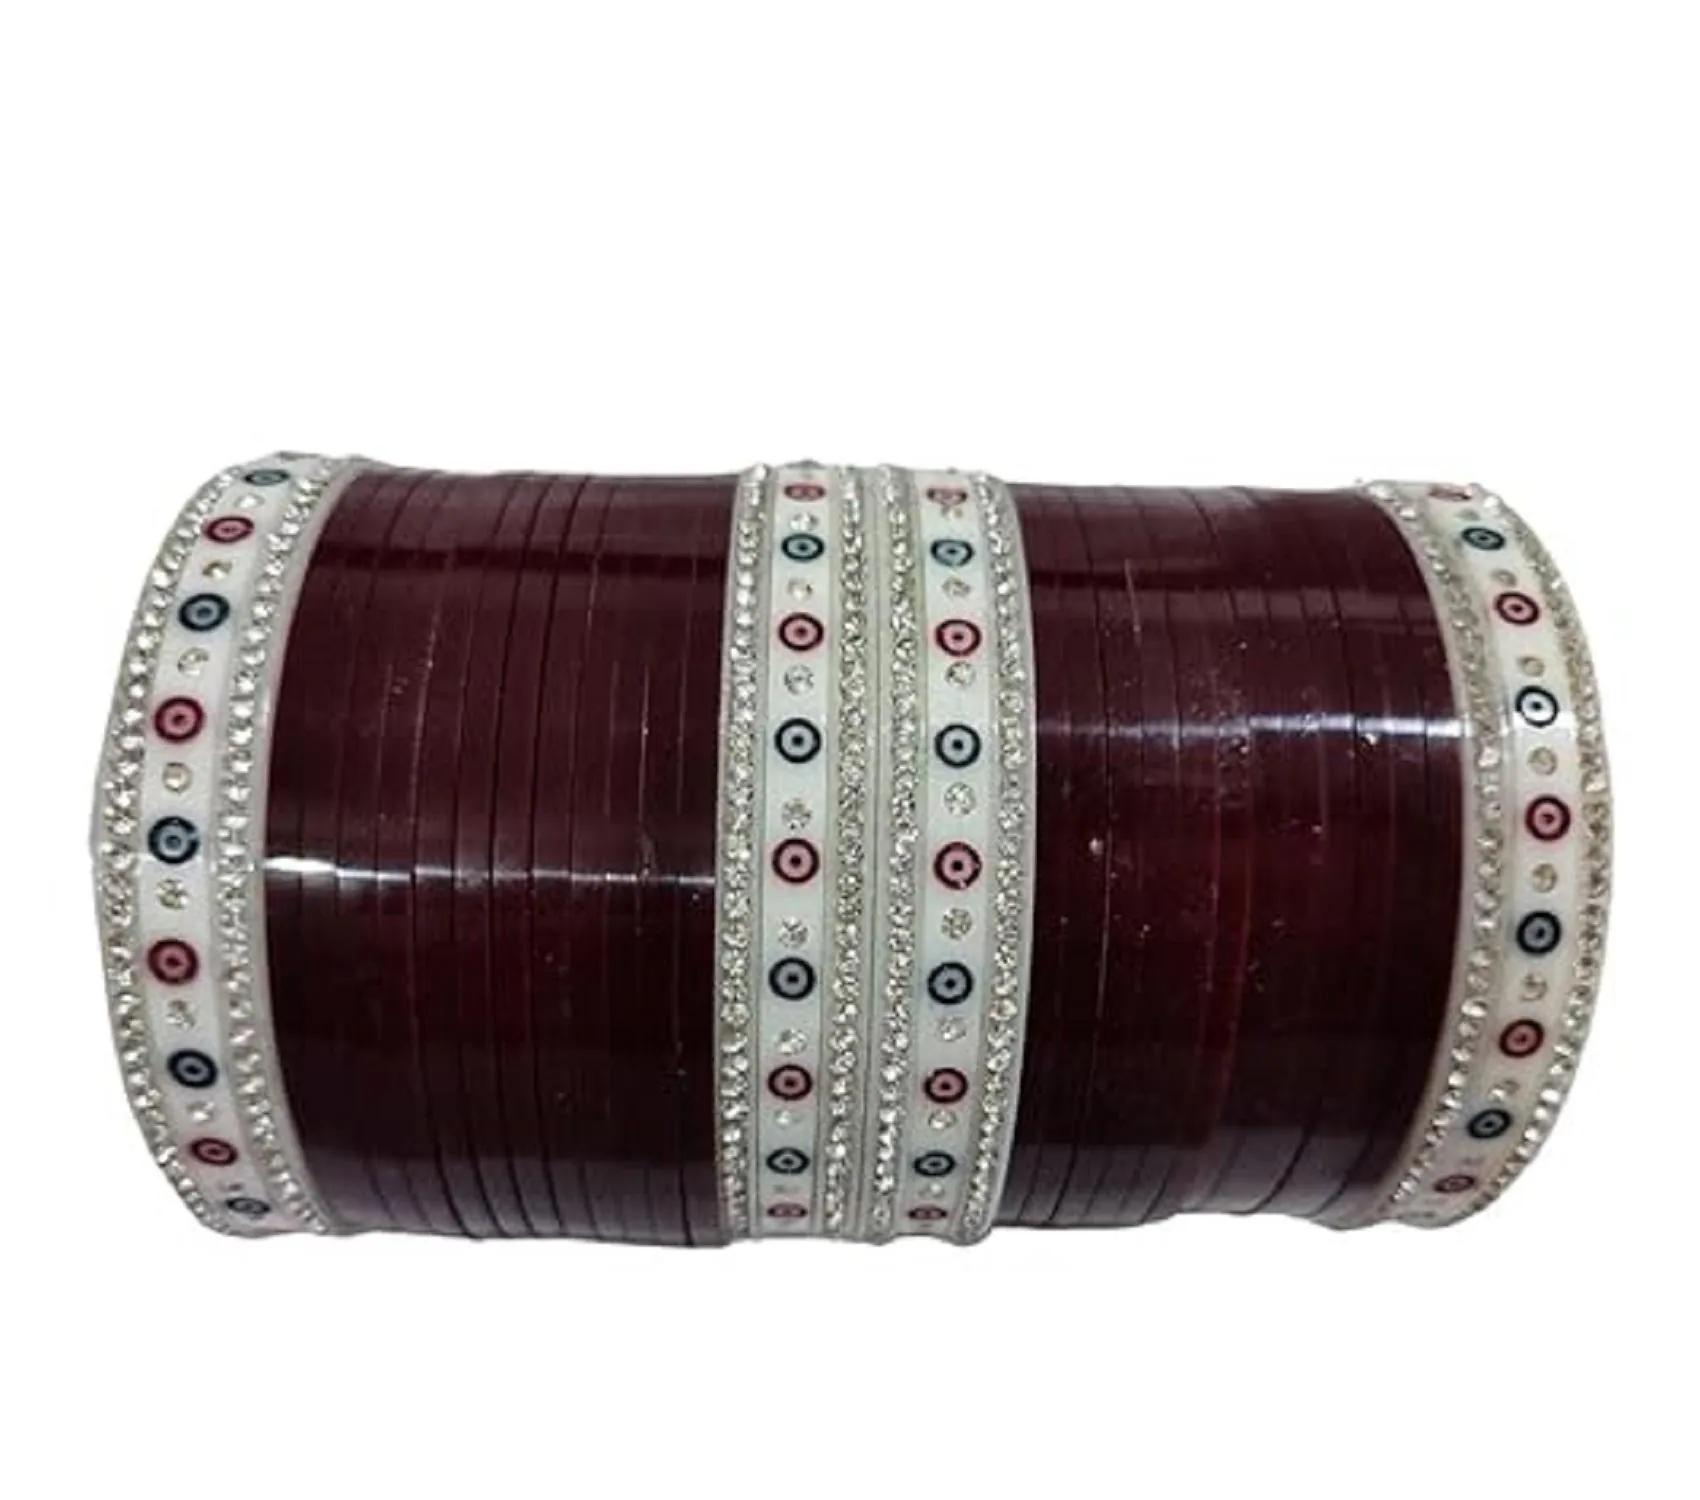
KAMAAKSHI FASHION COLLECTIONS chuda plain Plastic Bangles Set for Women/Girls Plain Bangles for Any Occasion -pack of 36
Type: Bangles
Brand: KAMAAKSHI FASHION COLLECTIONS
Price: Rs. 799
 GRACEFUL & FLAWLESS: Give yourself that beautiful & Fancy & Traditional look with our traditional ethnic jewelry. Versatile design, can be teamed with any ethnic outfit . Boost your style quotient with this beautiful Bridal Chuda . Teamed it with your wedding party dresses & wedding day heels to complete the look. OCCASION: Will add lustre when worn for a wedding day, engagement day, prom party and any special occasion. Perfect & Ideal gift for Loved Ones, Wife, Mother, Sister, Daughter. Excellent Gift For Birthday, Anniversary, Engagement, Valentine, Wedding, Festivals And Celebrations. Women love jewellery specially traditional jewellery adore a women. They wear it on different occasions. They have special importance on ring ceremony, wedding and festive time. Traditional bangles for women will complement any Indian attire. Women love jewellery as it not only enhances their beauty, but also gives them the social confidence. You will feel comfortable while wearing it as it has light weight Usage instruction: Avoid of contact with water and organic chemicals i.e. perfume sprays. Avoid using velvet boxes, and store in air-tight boxes. After use, wipe the jewellery with soft cotton cloth. First wear your makeup, perfume - then wear your jewellery. This will keep your jewellery shining for years.
Features: GRACEFUL & FLAWLESS: Give yourself that beautiful & Fancy & Traditional look with our traditional ethnic jewelry. Versatile design